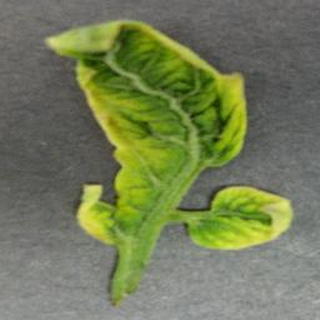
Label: tomato_yellow_leaf_curl_virus